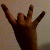
The image shows a hand gesture representing the number 8 in Indian Sign Language.